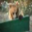
Label: bear